Christian Jensen (politician)

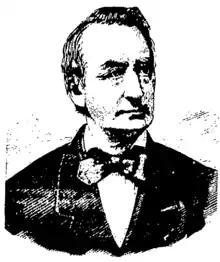
Christian Jensen.

Christian Jensen (14 April 1823 - 3 September 1884) was a Norwegian politician.